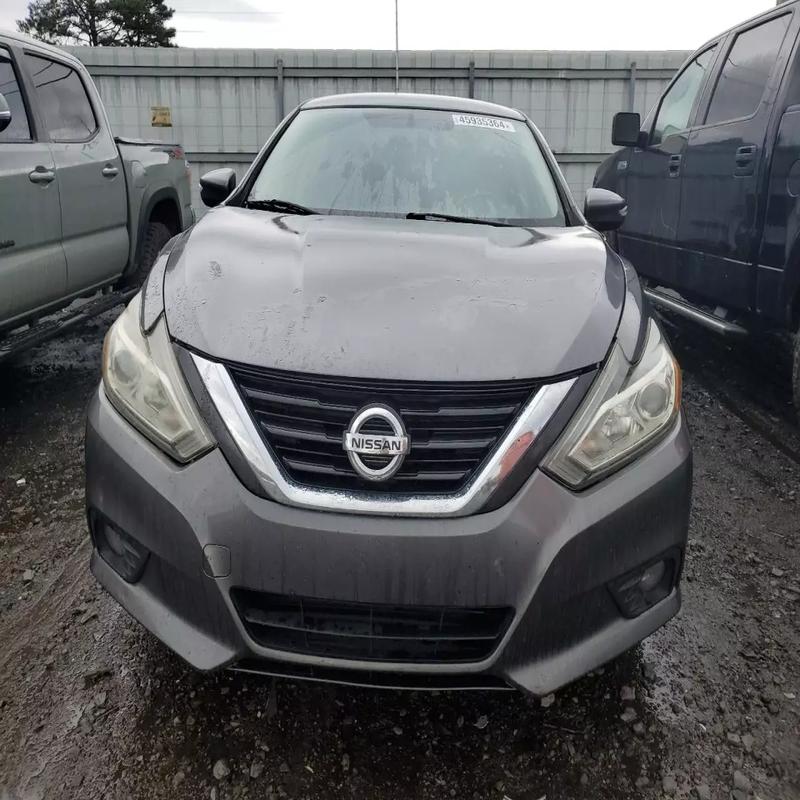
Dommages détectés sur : pare-choc avant, capot, aile avant droite, aile avant gauche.
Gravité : mineur